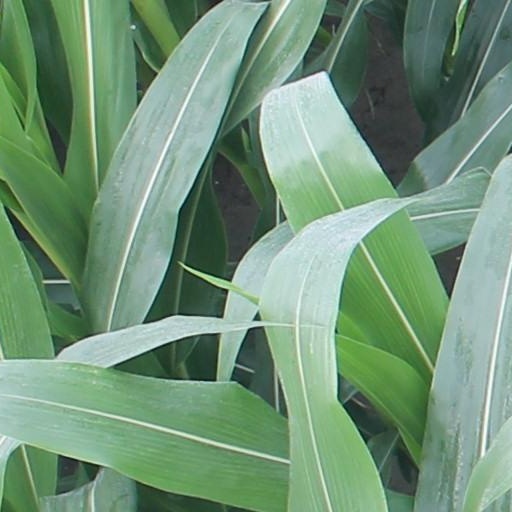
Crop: maize; corn